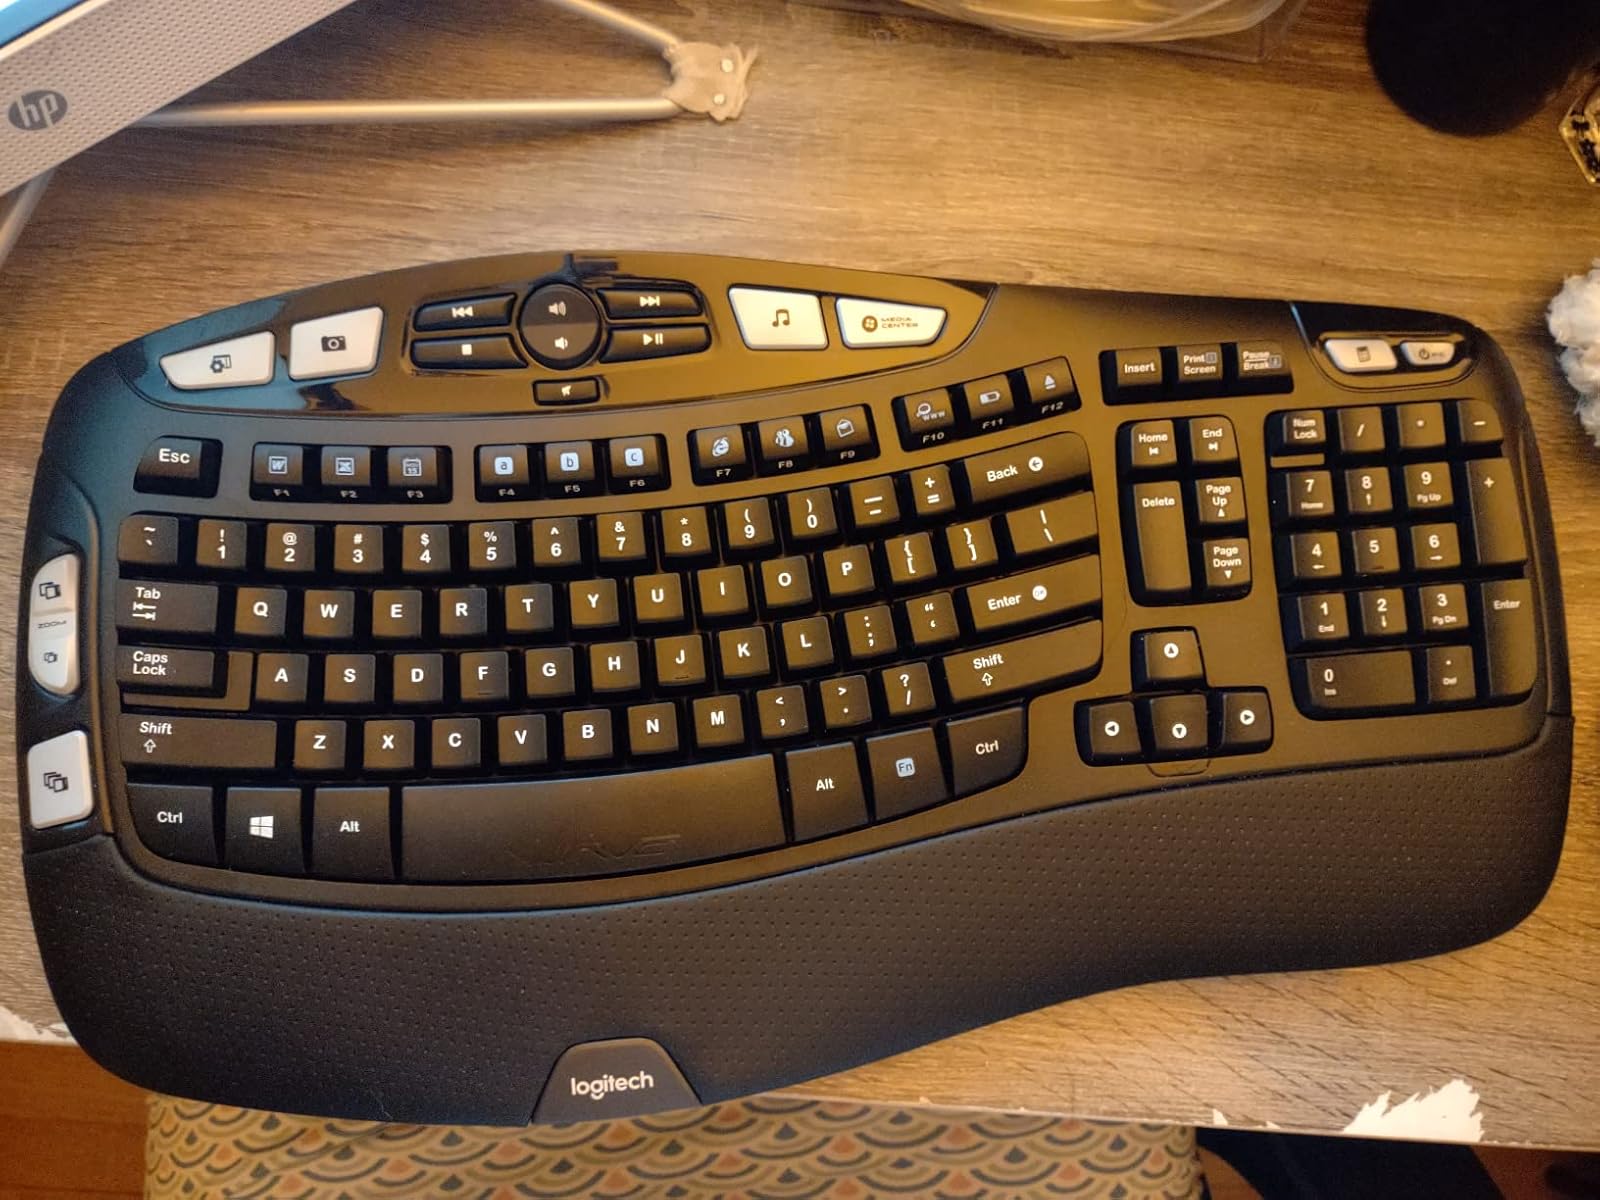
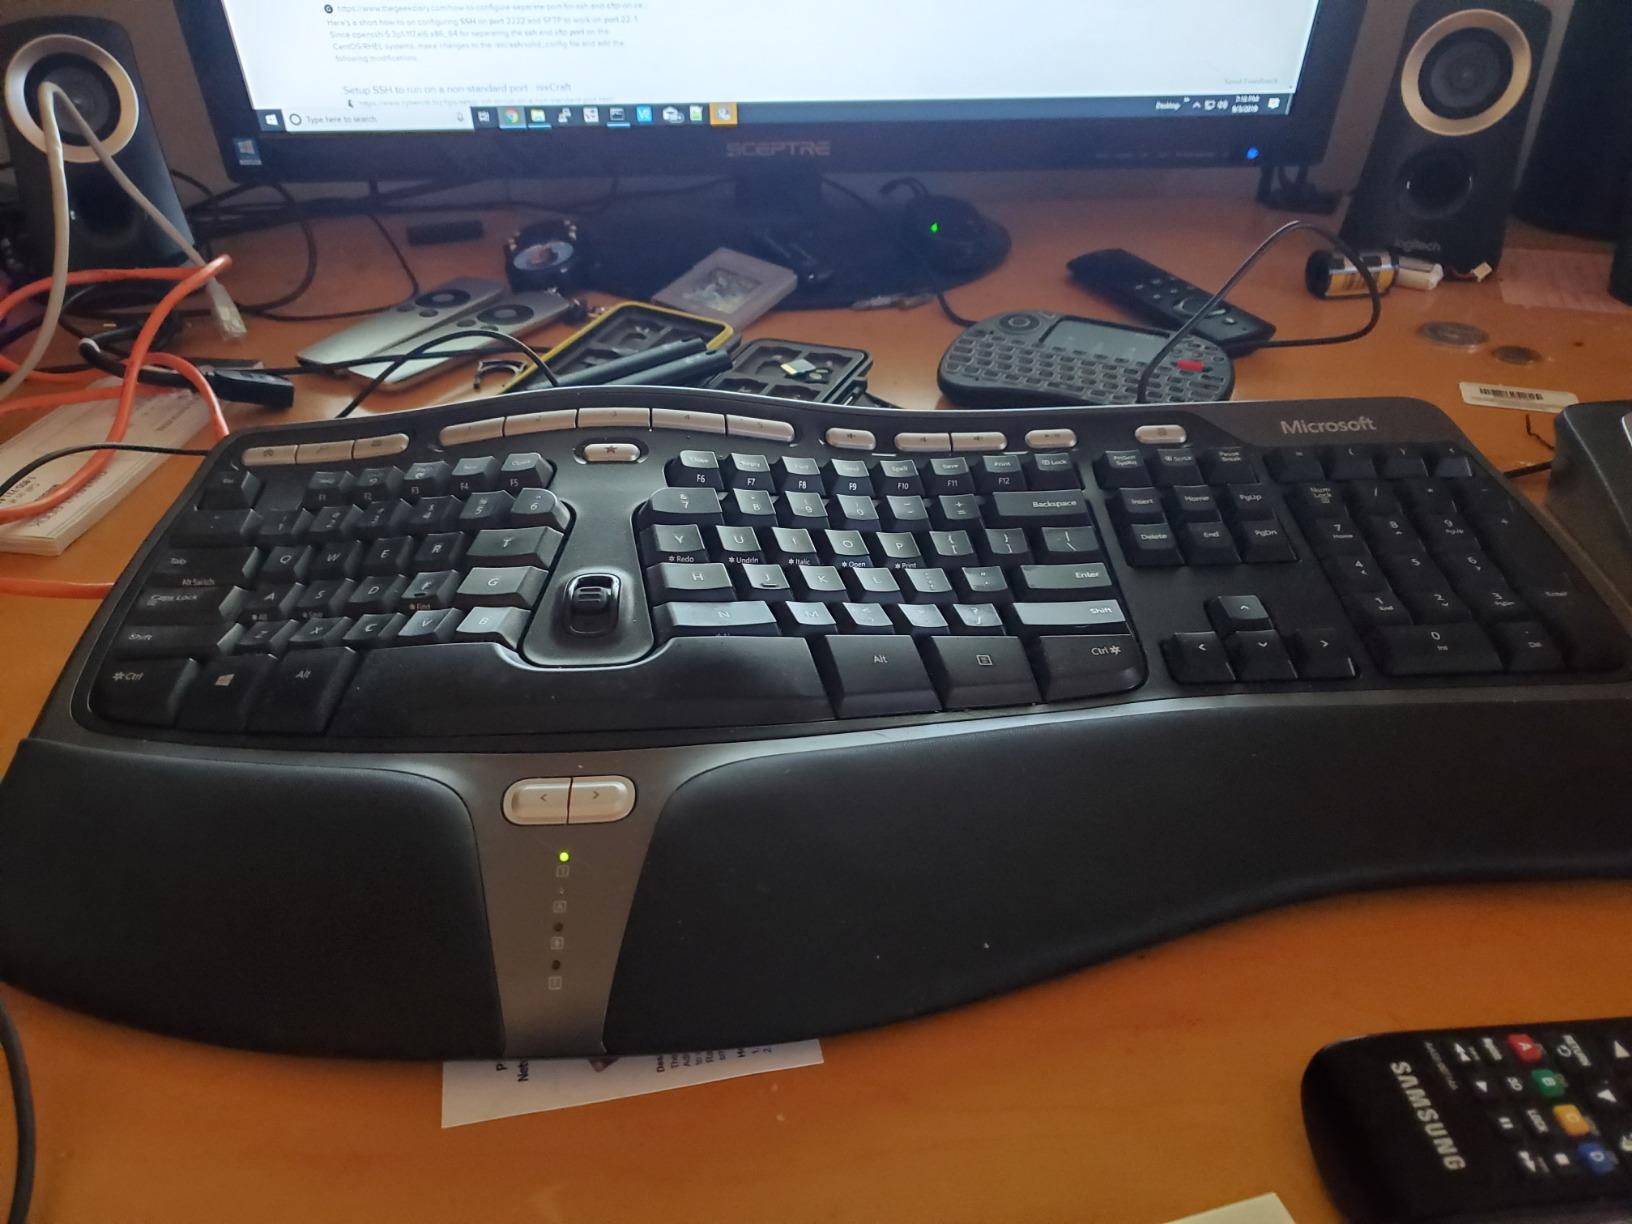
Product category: keyboard
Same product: no